Happy Arenas (1935 film)

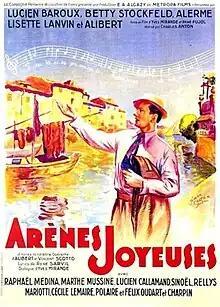

Happy Arenas (French: Arènes joyeuses) is a 1935 French musical comedy film directed by Karl Anton and starring Lucien Baroux, Betty Stockfeld and André Alerme. It is an operetta film, based on the 1934 operetta of the same title by Henri Allibert and Vincent Scotto. Location shooting took place around Martigues on the French Riviera. The film's sets were designed by the art director Jean Lafitte. It was remade as a 1958 film of the same name directed by Maurice de Canonge.